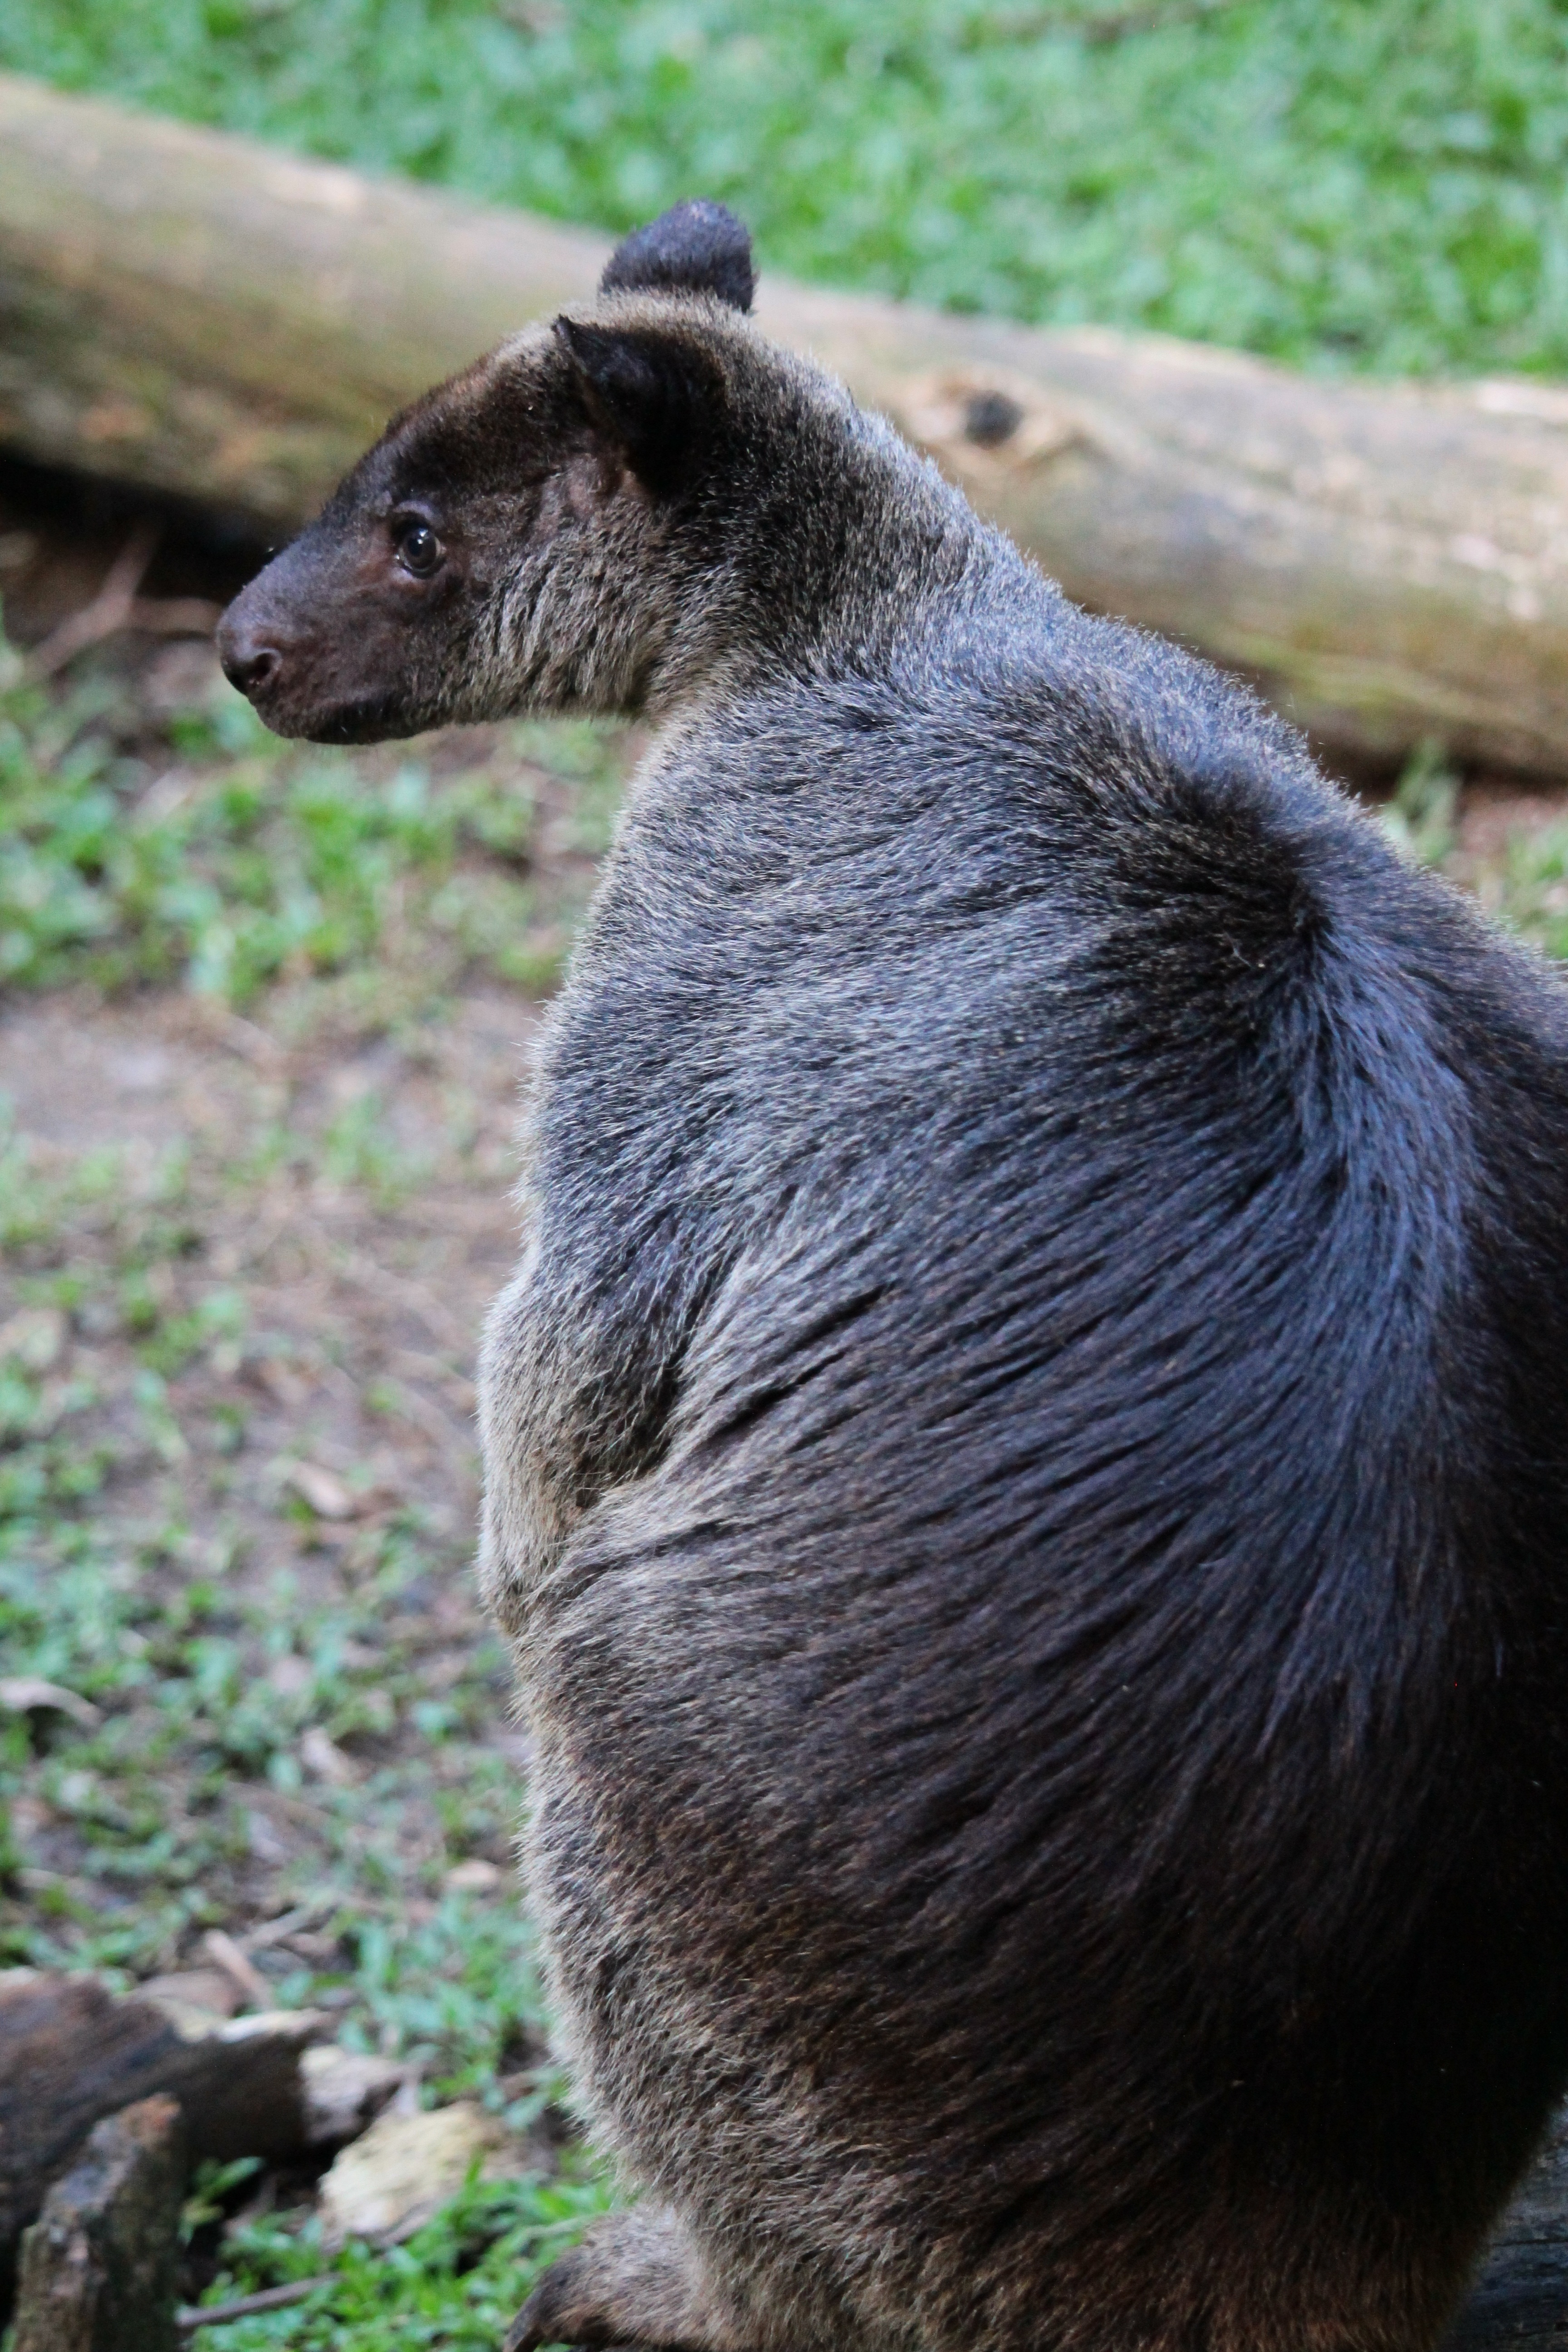
grass, animal, wildlife, zoo, mammal, fauna, kangaroo, grey, marsupial, ground kangaroo